Mark Anthony DeWolf

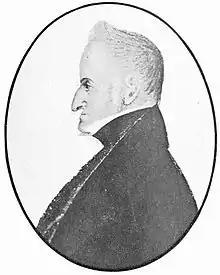
Mark Anthony DeWolf, c. 1770

Mark Anthony DeWolf (also spelled D'Wolf or deWolfe; November 8, 1726 – November 9, 1793) was an American merchant and enslaver. He is known for his role in the transatlantic slave trade and was an early member of the DeWolf family of Bristol, Rhode Island, which became one of the most prominent slave-trading families in American history.